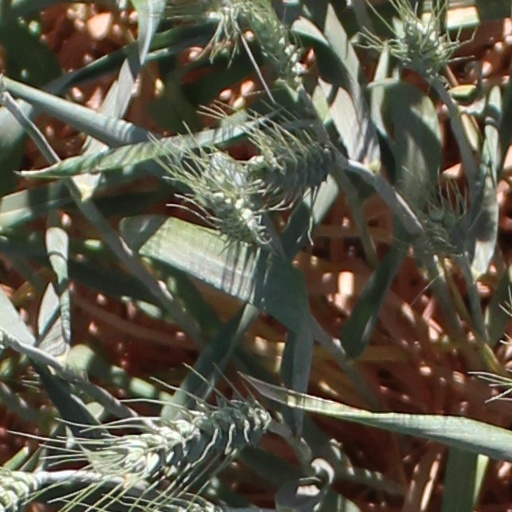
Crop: wheat